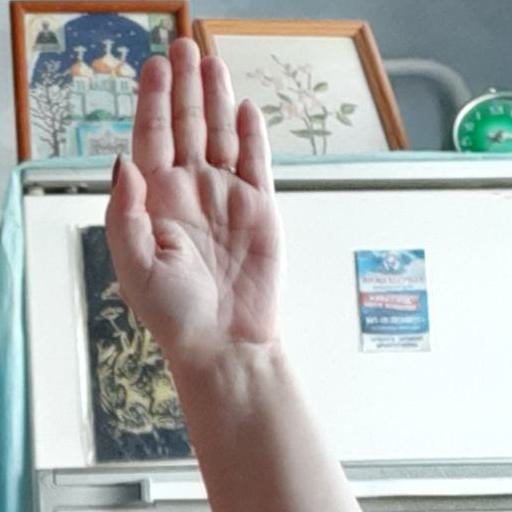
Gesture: stop